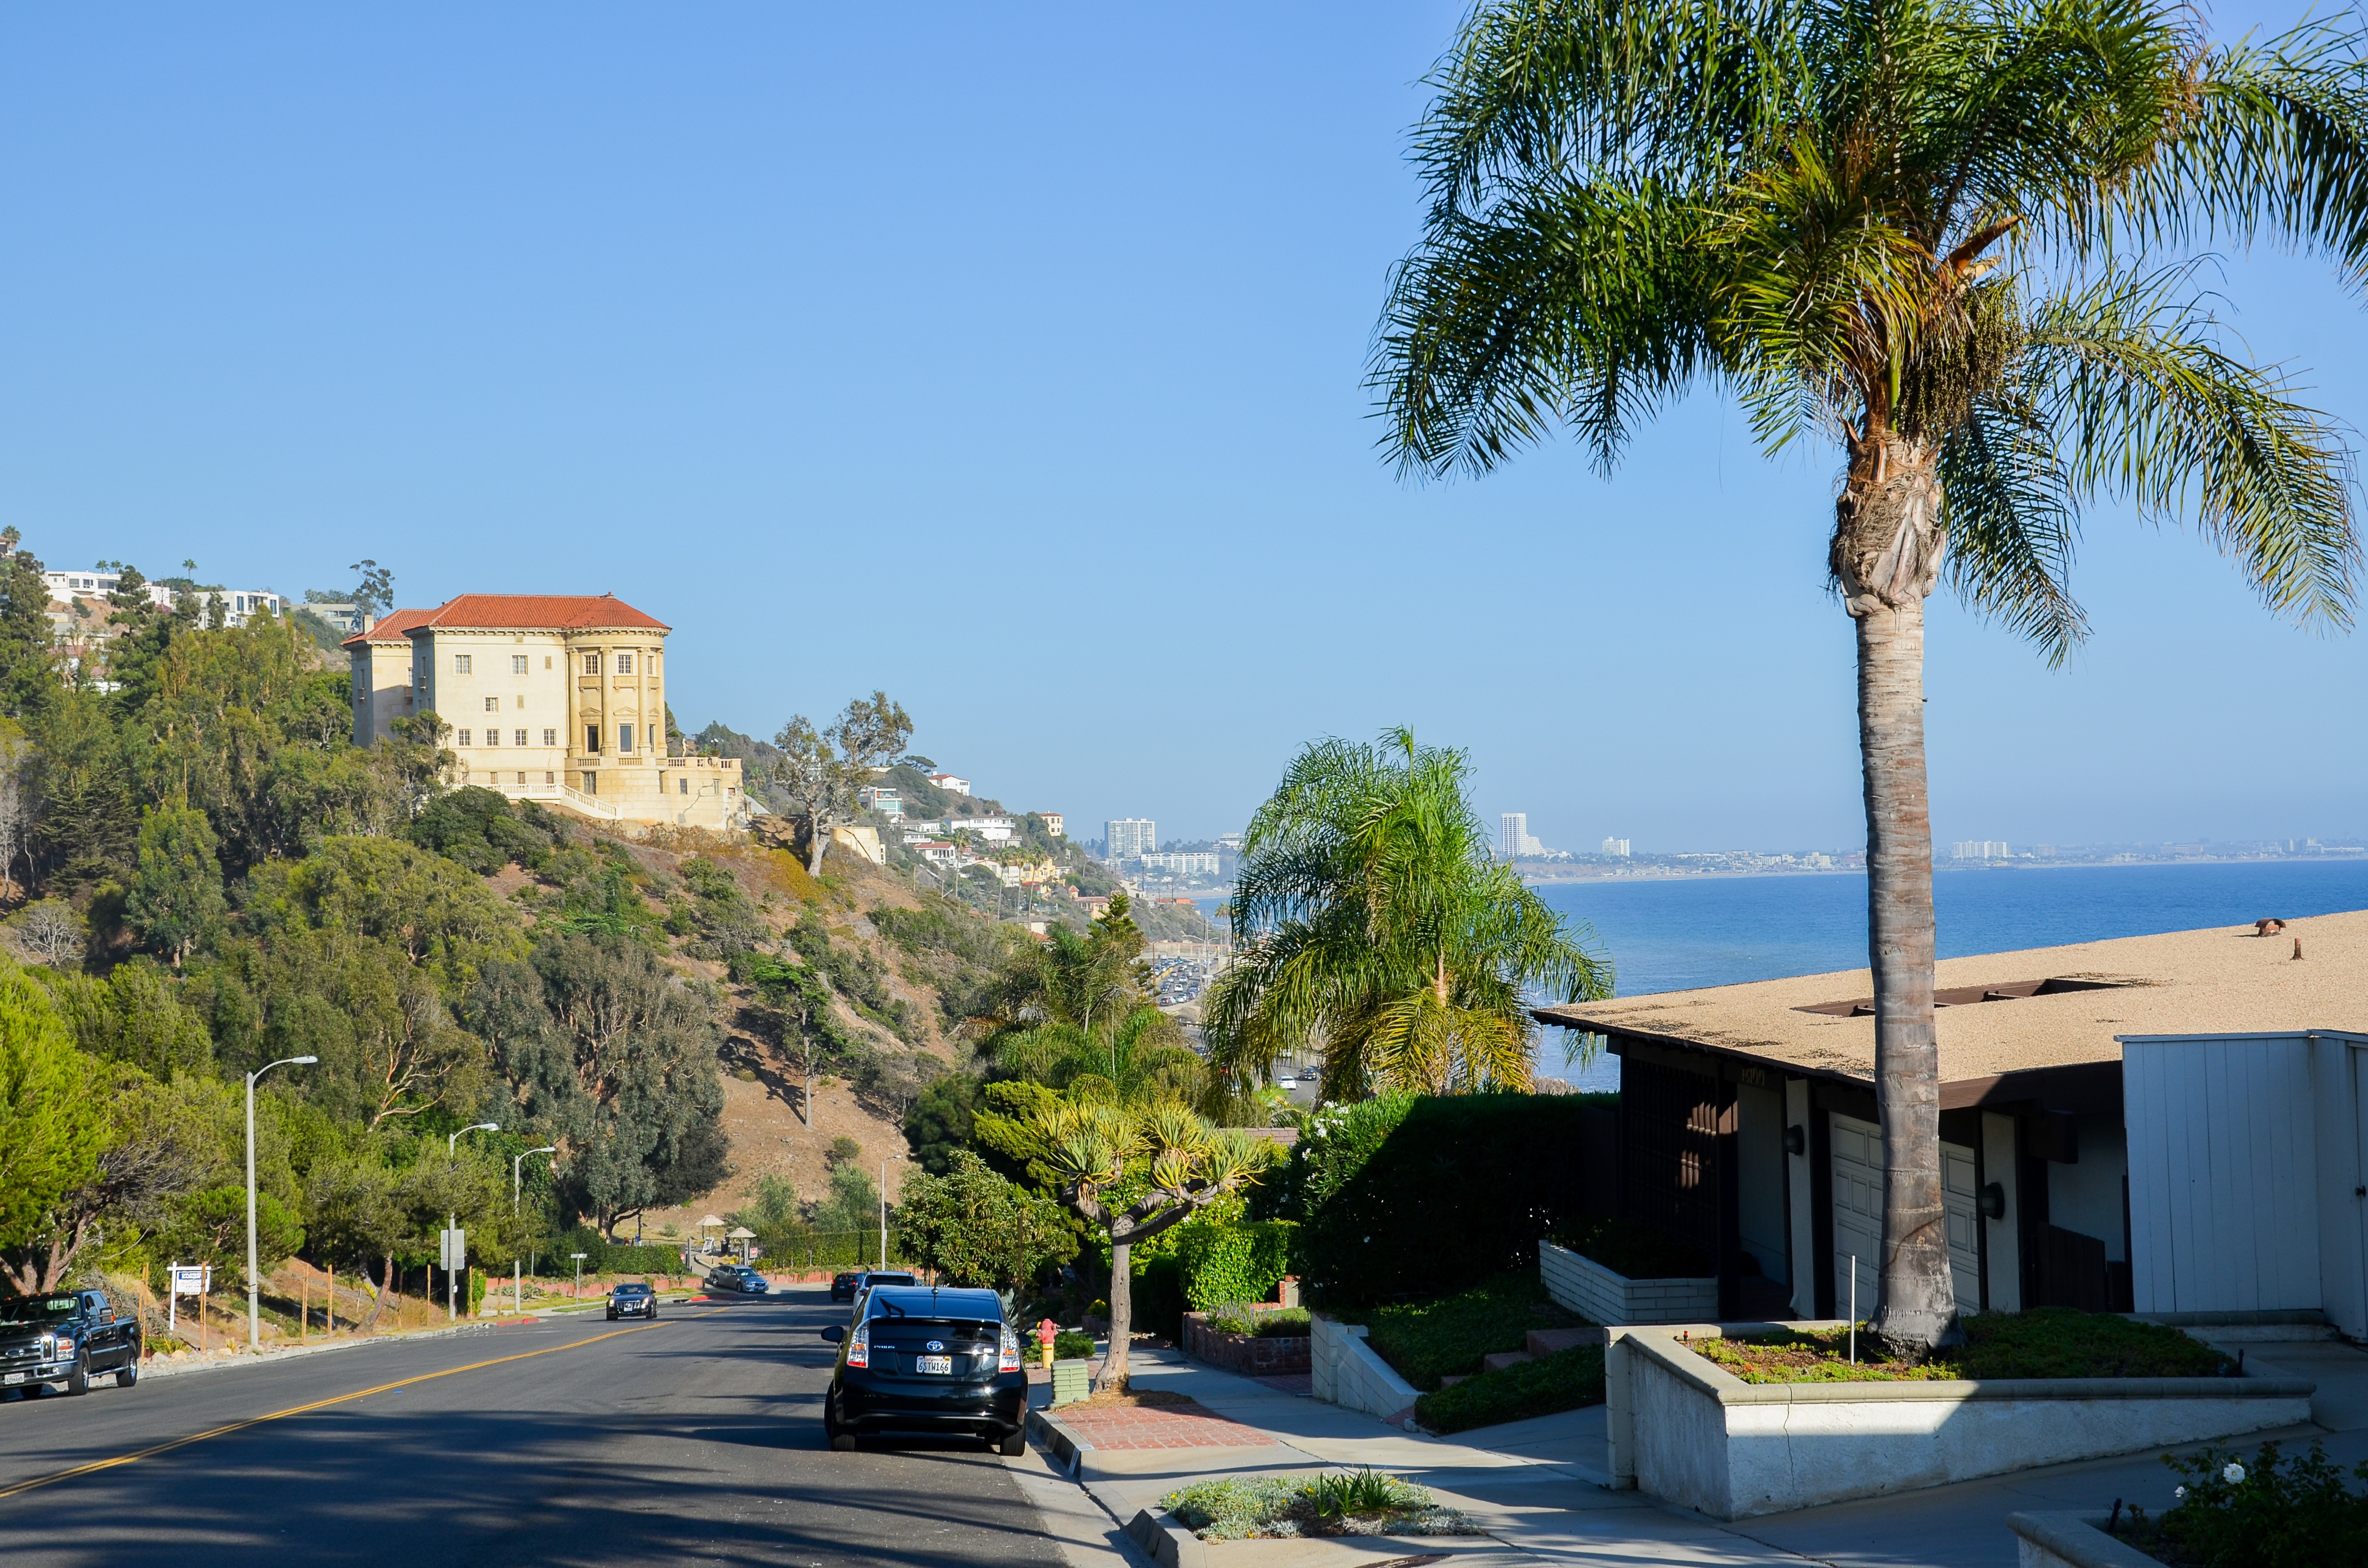
tree, villa, town, home, vacation, palm, usa, america, property, california, west coast, resort, gallery, estate, pacific, musuem, neighbourhood, real estate, getty villa, pacific coast, pacific palisades, exhibition building, kunstmusuem, antique collection, residential area, arecales